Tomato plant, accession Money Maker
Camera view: tilt-top (135 deg); turntable rotation: 180 degrees
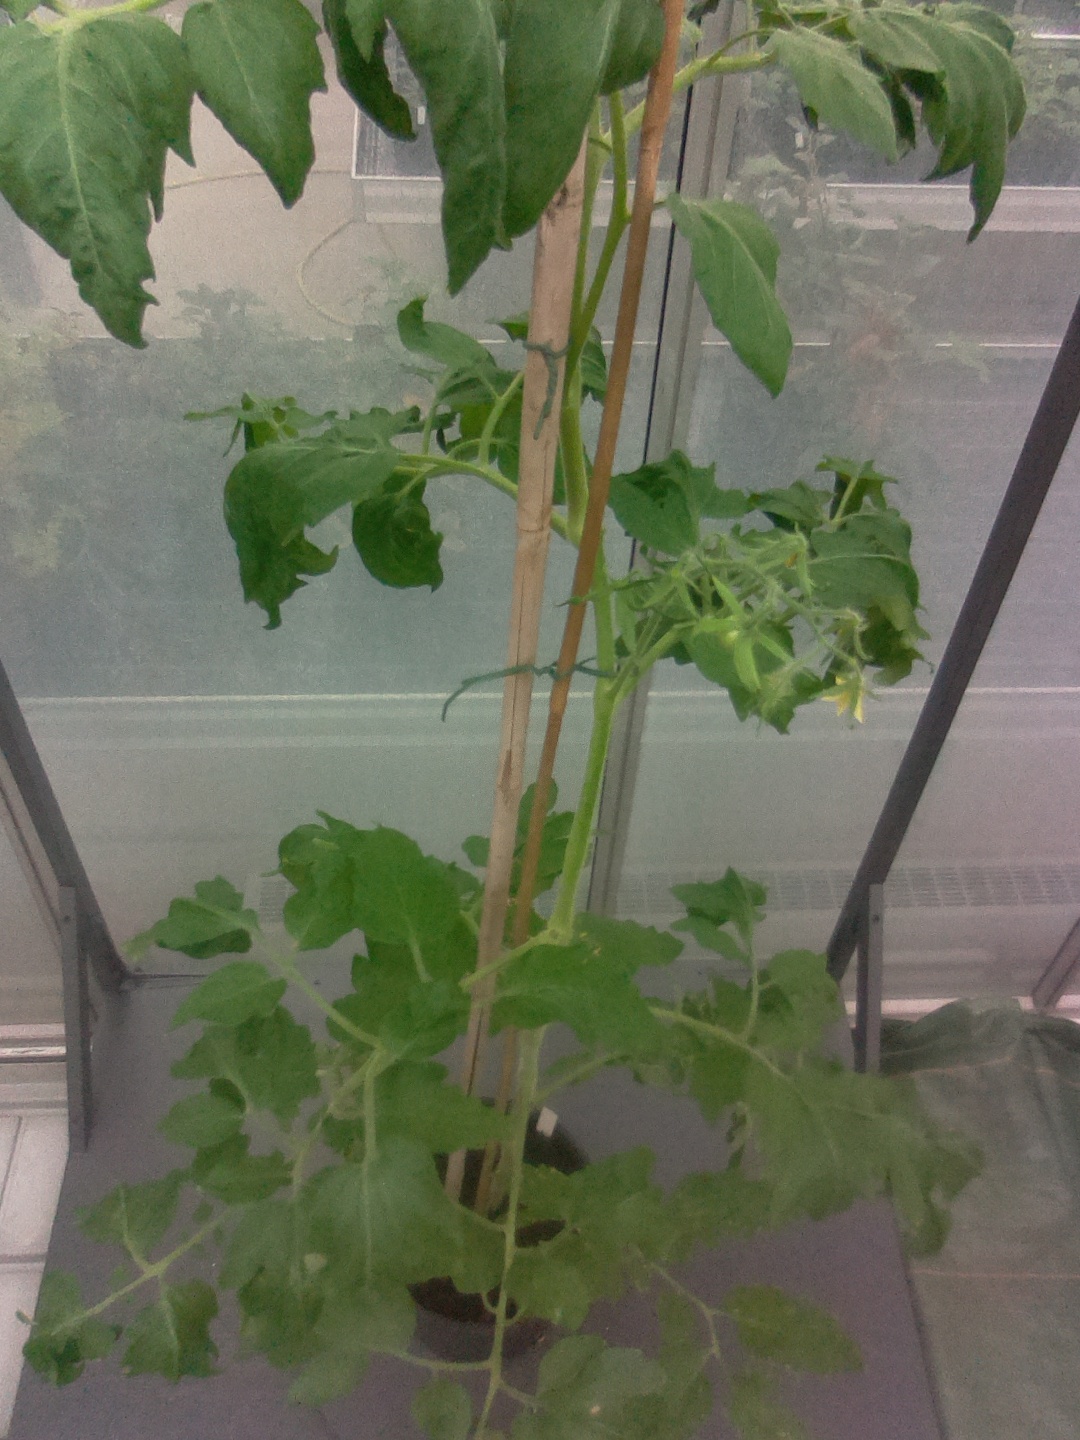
BBCH growth stage 70: Fruits at the main stem or branches visibles